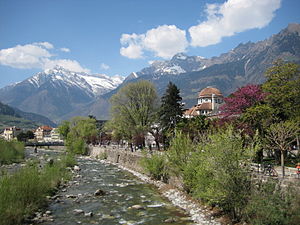
Passirio
Passirio ved Merano
Passirio er en 42,6 kilometer lang flod i det nordlige Italien og en af sidefloderne til Adige fra venstre. Hele floden ligger indenfor provinsen Bolzano og har sit udspring i Alperne ved en bjergovergang mellem Italien og Østrig ved navn Timmels Joch.